List of Christian denominations

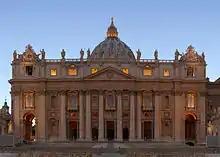
Saint Peter's Basilica in Vatican City

Other churches that are viewed by non-adherents as denominational are highly decentralized and do not have any formal denominational structure, authority, or record-keeping beyond the local congregation; several groups within the Restoration Movement and congregational churches fall into this category.